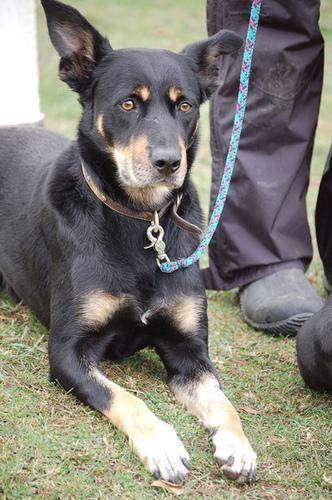
kelpie